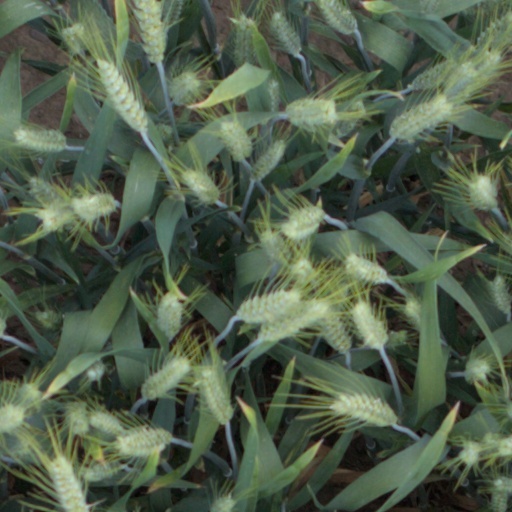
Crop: wheat